Kate Waterhouse

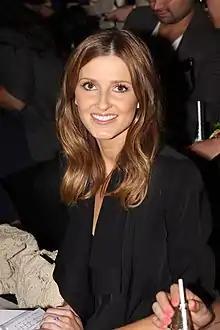
Waterhouse in 2012

Kate Waterhouse (born 7 December 1983) is a model and journalist, and the daughter of horse trainer Gai Waterhouse and bookmaker Robbie Waterhouse.